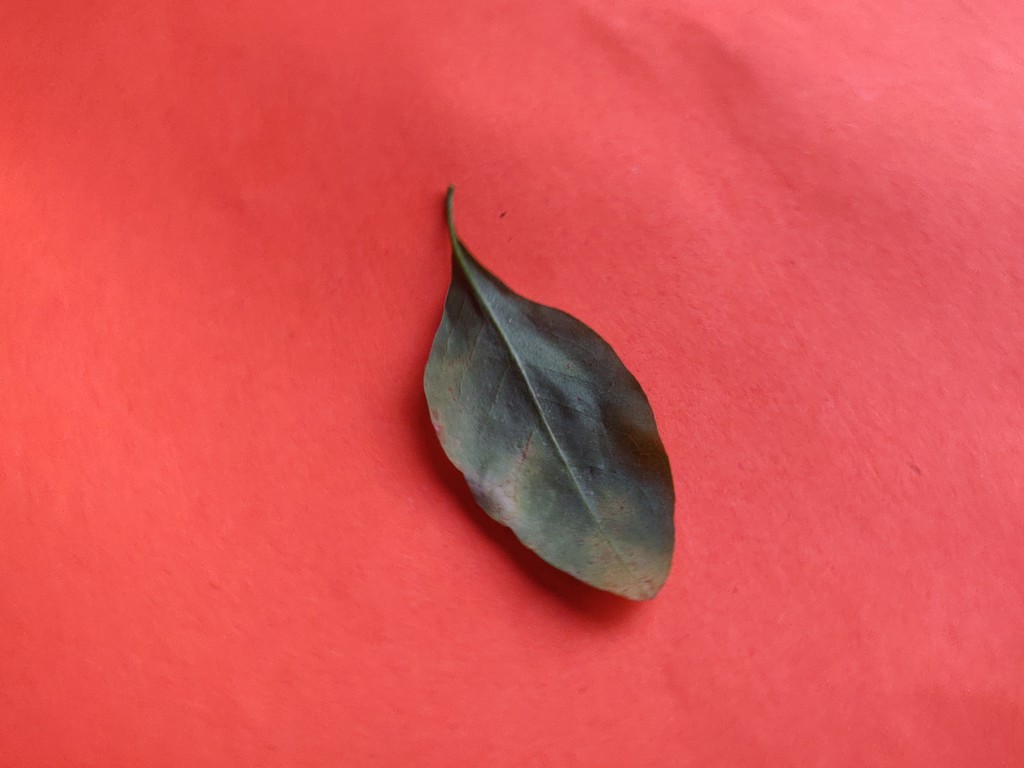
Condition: Unhealthy
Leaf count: single
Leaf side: back